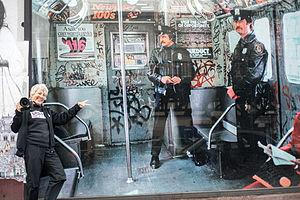
Martha Cooper, née en 1943 à Baltimore, est une photographe et photojournaliste américaine. Elle est reconnue pour son travail autour du graffiti.